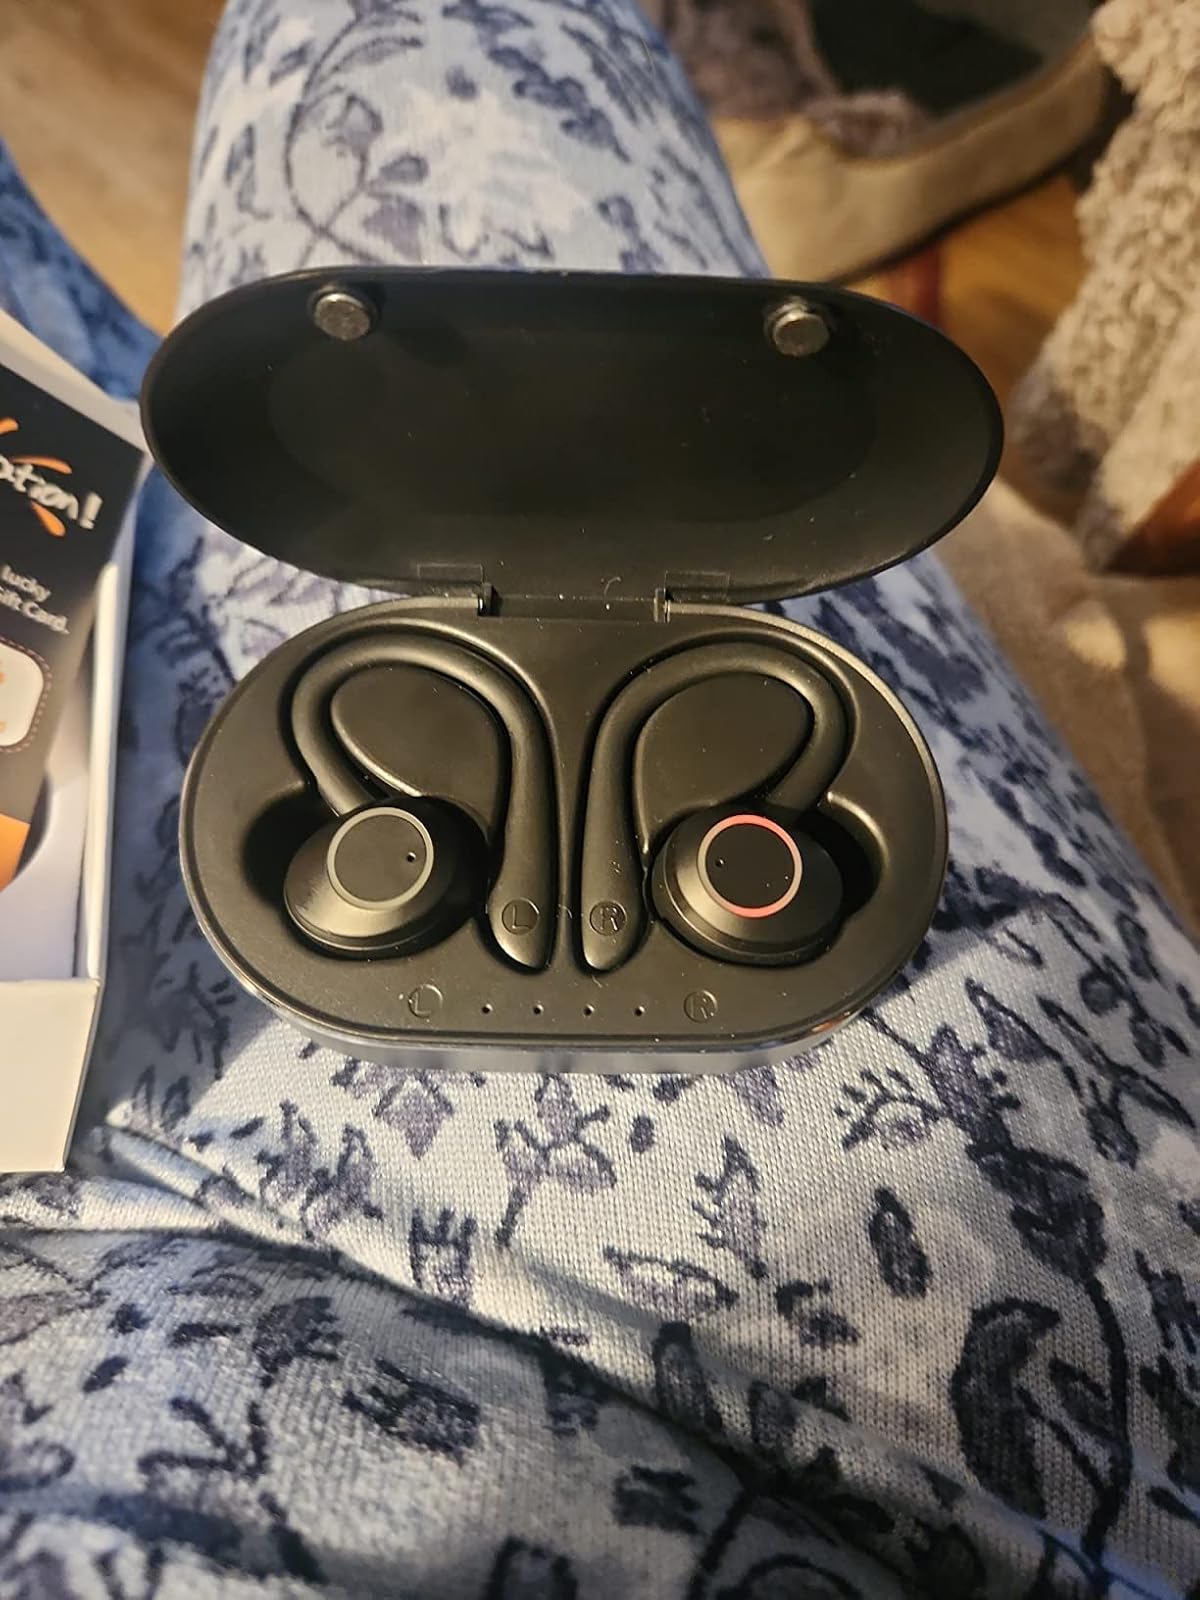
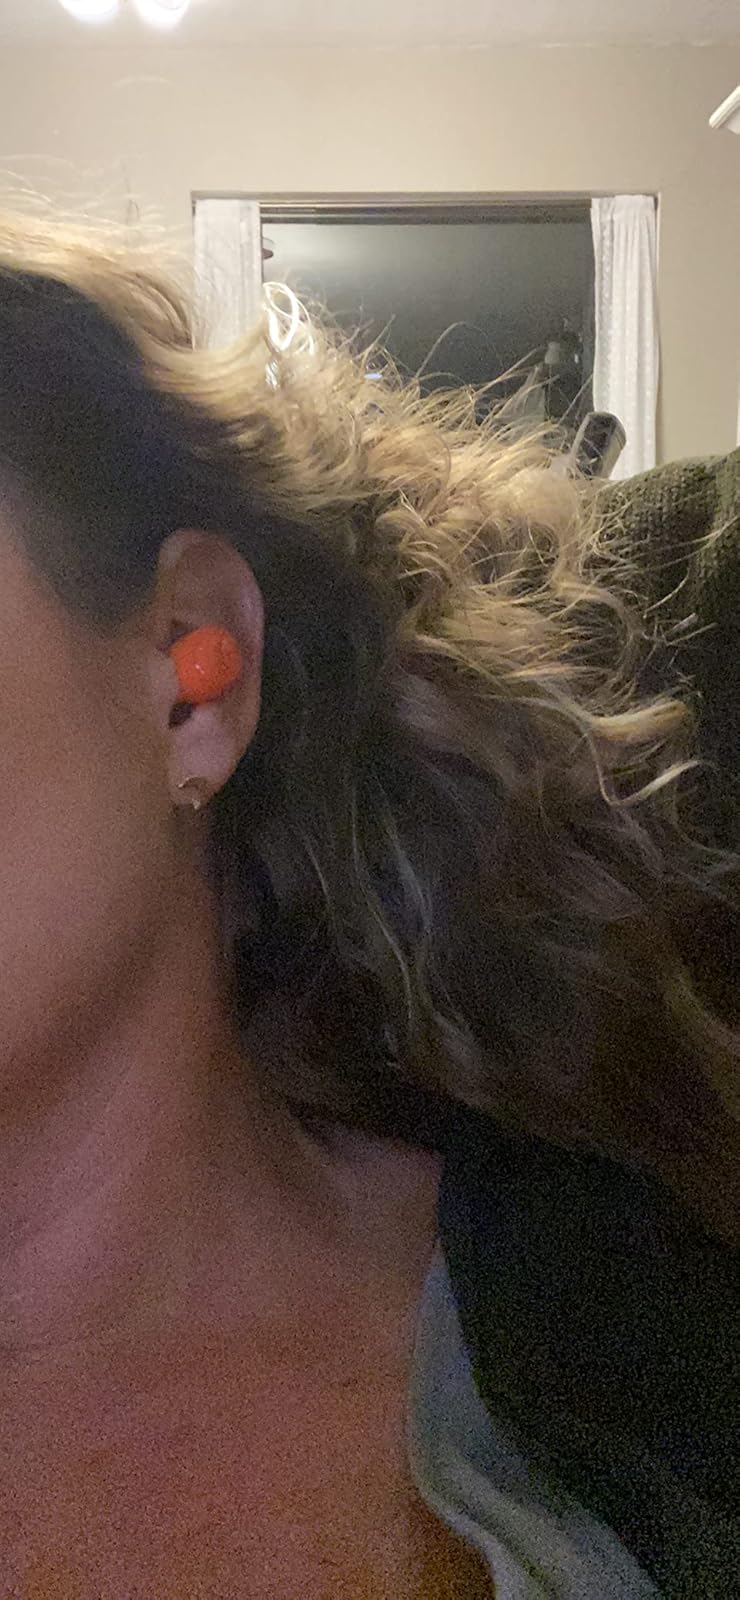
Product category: earbuds
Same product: no